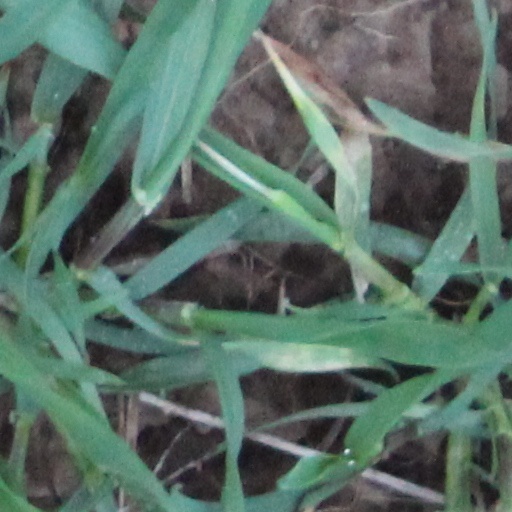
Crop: wheat